Will Palmer (cricketer)

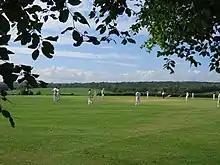
Palmer made his highest known score at Broadhalfpenny Down

In his next match, Palmer made the highest-known score of his career when he scored 68 for England against Hampshire at Broadhalfpenny Down on 4–5 August. At the time, it was one of the highest scores on record. Pitch preparation in the 18th century can best be described as rudimentary and conditions invariably favoured the bowlers. It was not until 1895, when marl began to be used as a soil conditioner in pitches, that there was a general improvement in favour of batsmen. Scores of more than 50 were rare in the 1770s and it was not until 1775 that the earliest known century was scored in a top-class match. Hampshire batted first and were all out for 89. England lost two wickets cheaply but then Palmer and Thomas White came together and built a match winning partnership for the third wicket. Palmer scored 68 and White 69. The rest of the England batsmen were soon dismissed and the total was 202. Hampshire scored 140 to avoid an innings defeat. Palmer, who is known to have been a long stop fielder, took a catch to dismiss Richard Francis. Needing 28, England won by 9 wickets. Palmer did not bat.